Arwad

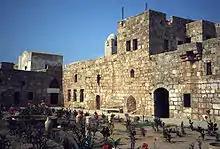
The fortress of Arwad

Arwad has been continuously inhabited since at least the 3rd millennium BC. it was mentioned in the archive of the Royal Palace of Ebla, then at Alalakh.